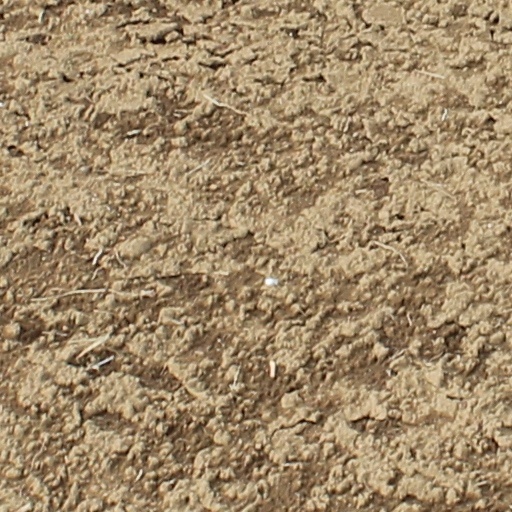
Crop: wheat